2010 Texas Tech Red Raiders football team

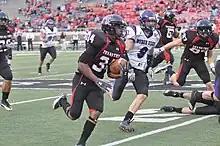
Freshman Ben McRoy scores a second-half touchdown for Texas Tech during the Red Raiders' win over Weber State.

Tech clinched their 11th straight bowl berth with an easy non-conference win over FCS opponent Weber State. The Red Raiders opened the game with touchdowns on their first three possessions. Taylor Potts scored on a 2-yard run and threw scoring passes to Baron Batch and Lyle Leong as Tech quickly went up 21-0. Tech's defense forced a safety late in the first quarter to give Tech a 23-0 lead.